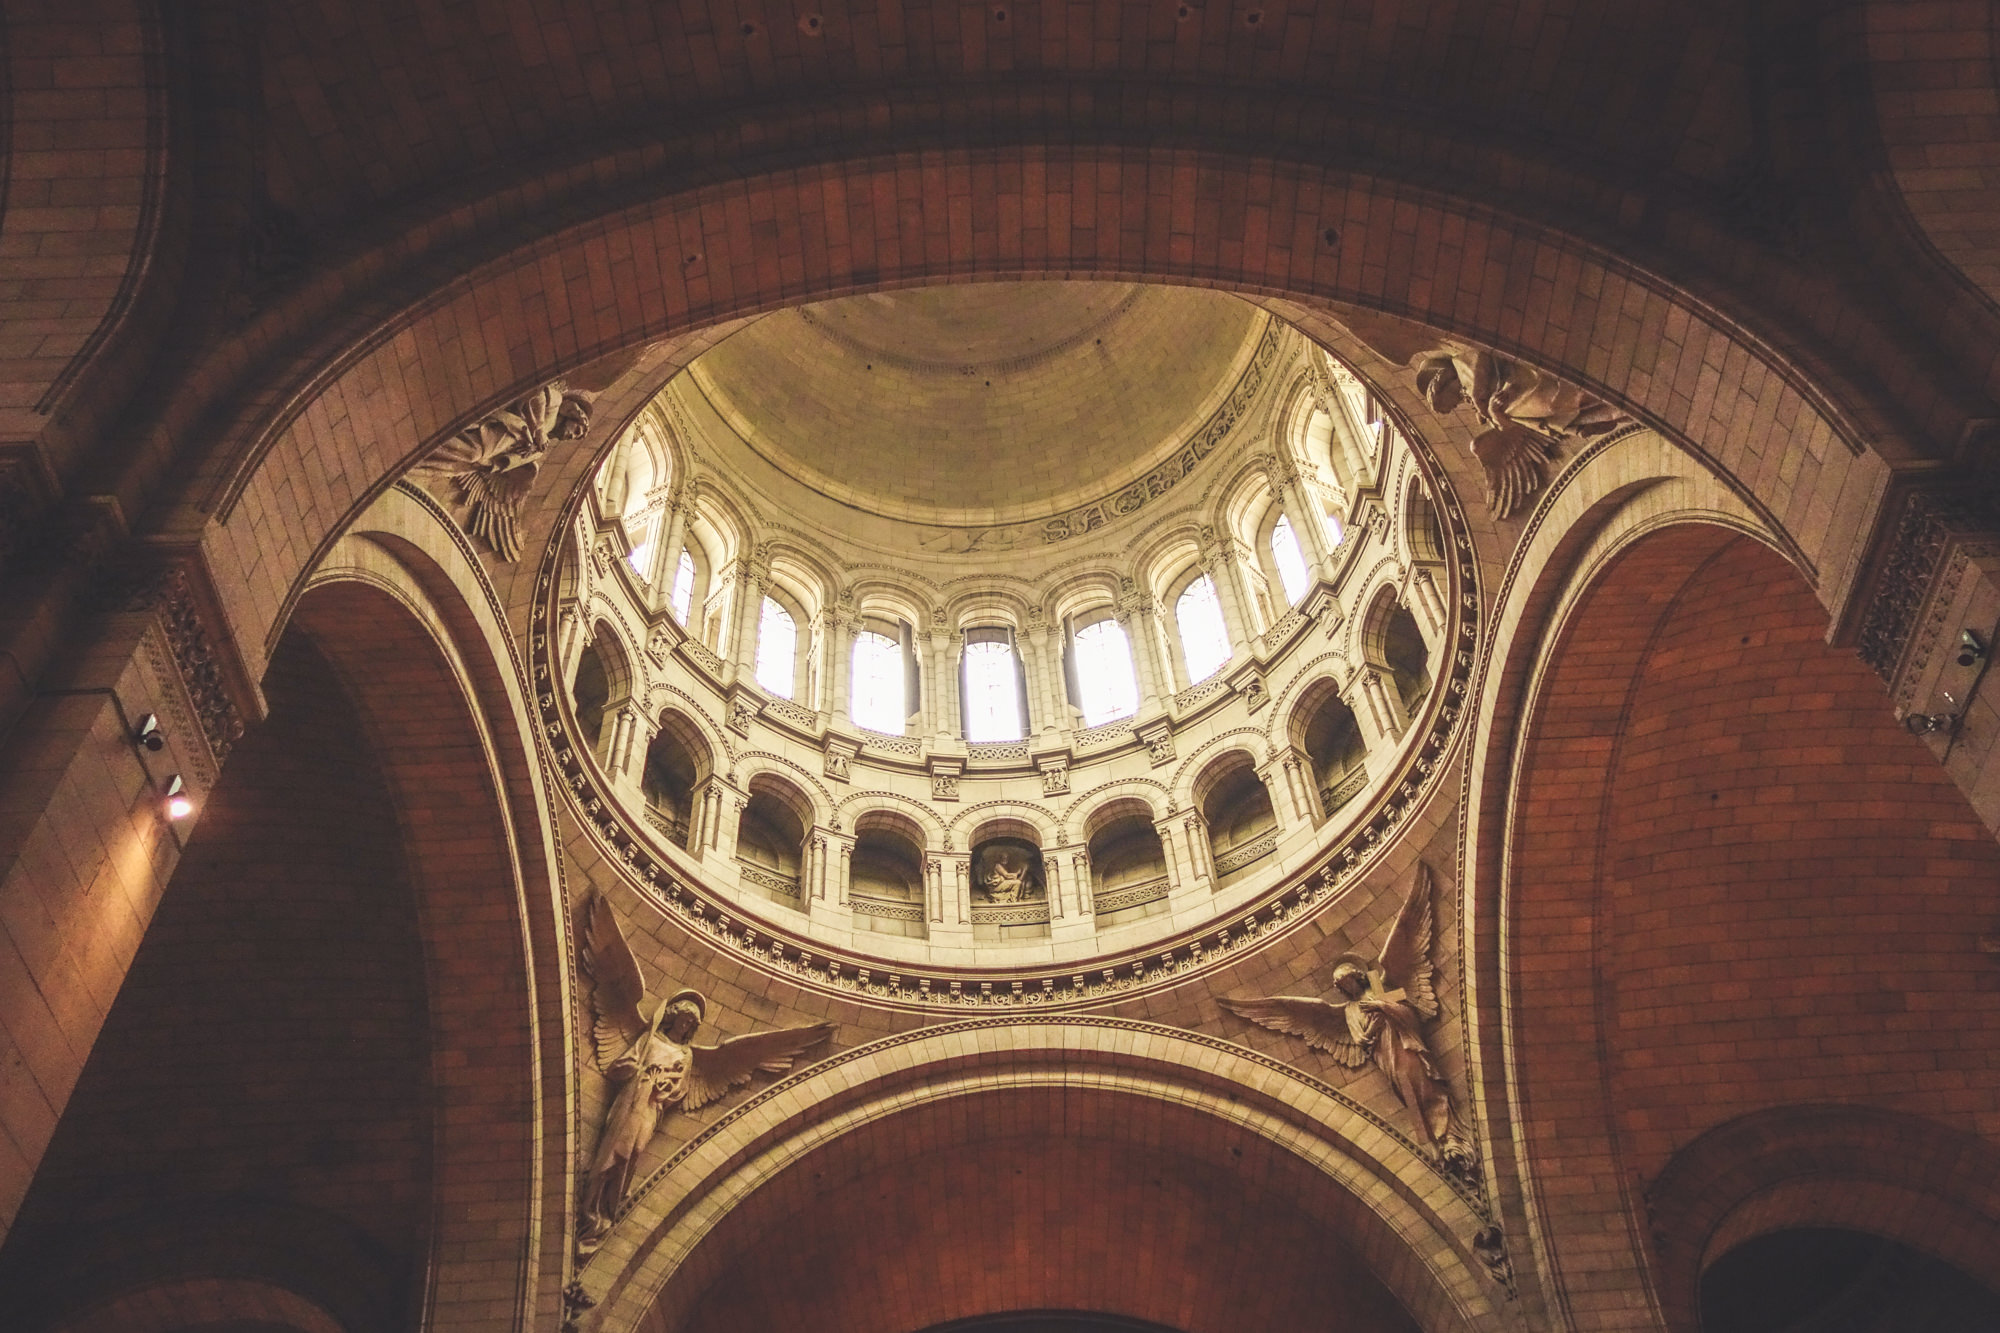
architecture, building, arch, ceiling, column, church, cathedral, place of worship, baptistery, art, temple, arches, symmetry, sculptures, vault, basilica, dome, carving, middle ages, ancient history